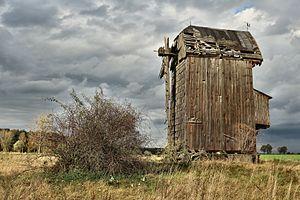
Tylewice est un village polonais de la gmina de Wschowa dans la powiat de Wschowa de la voïvodie de Lubusz dans l'ouest de la Pologne.